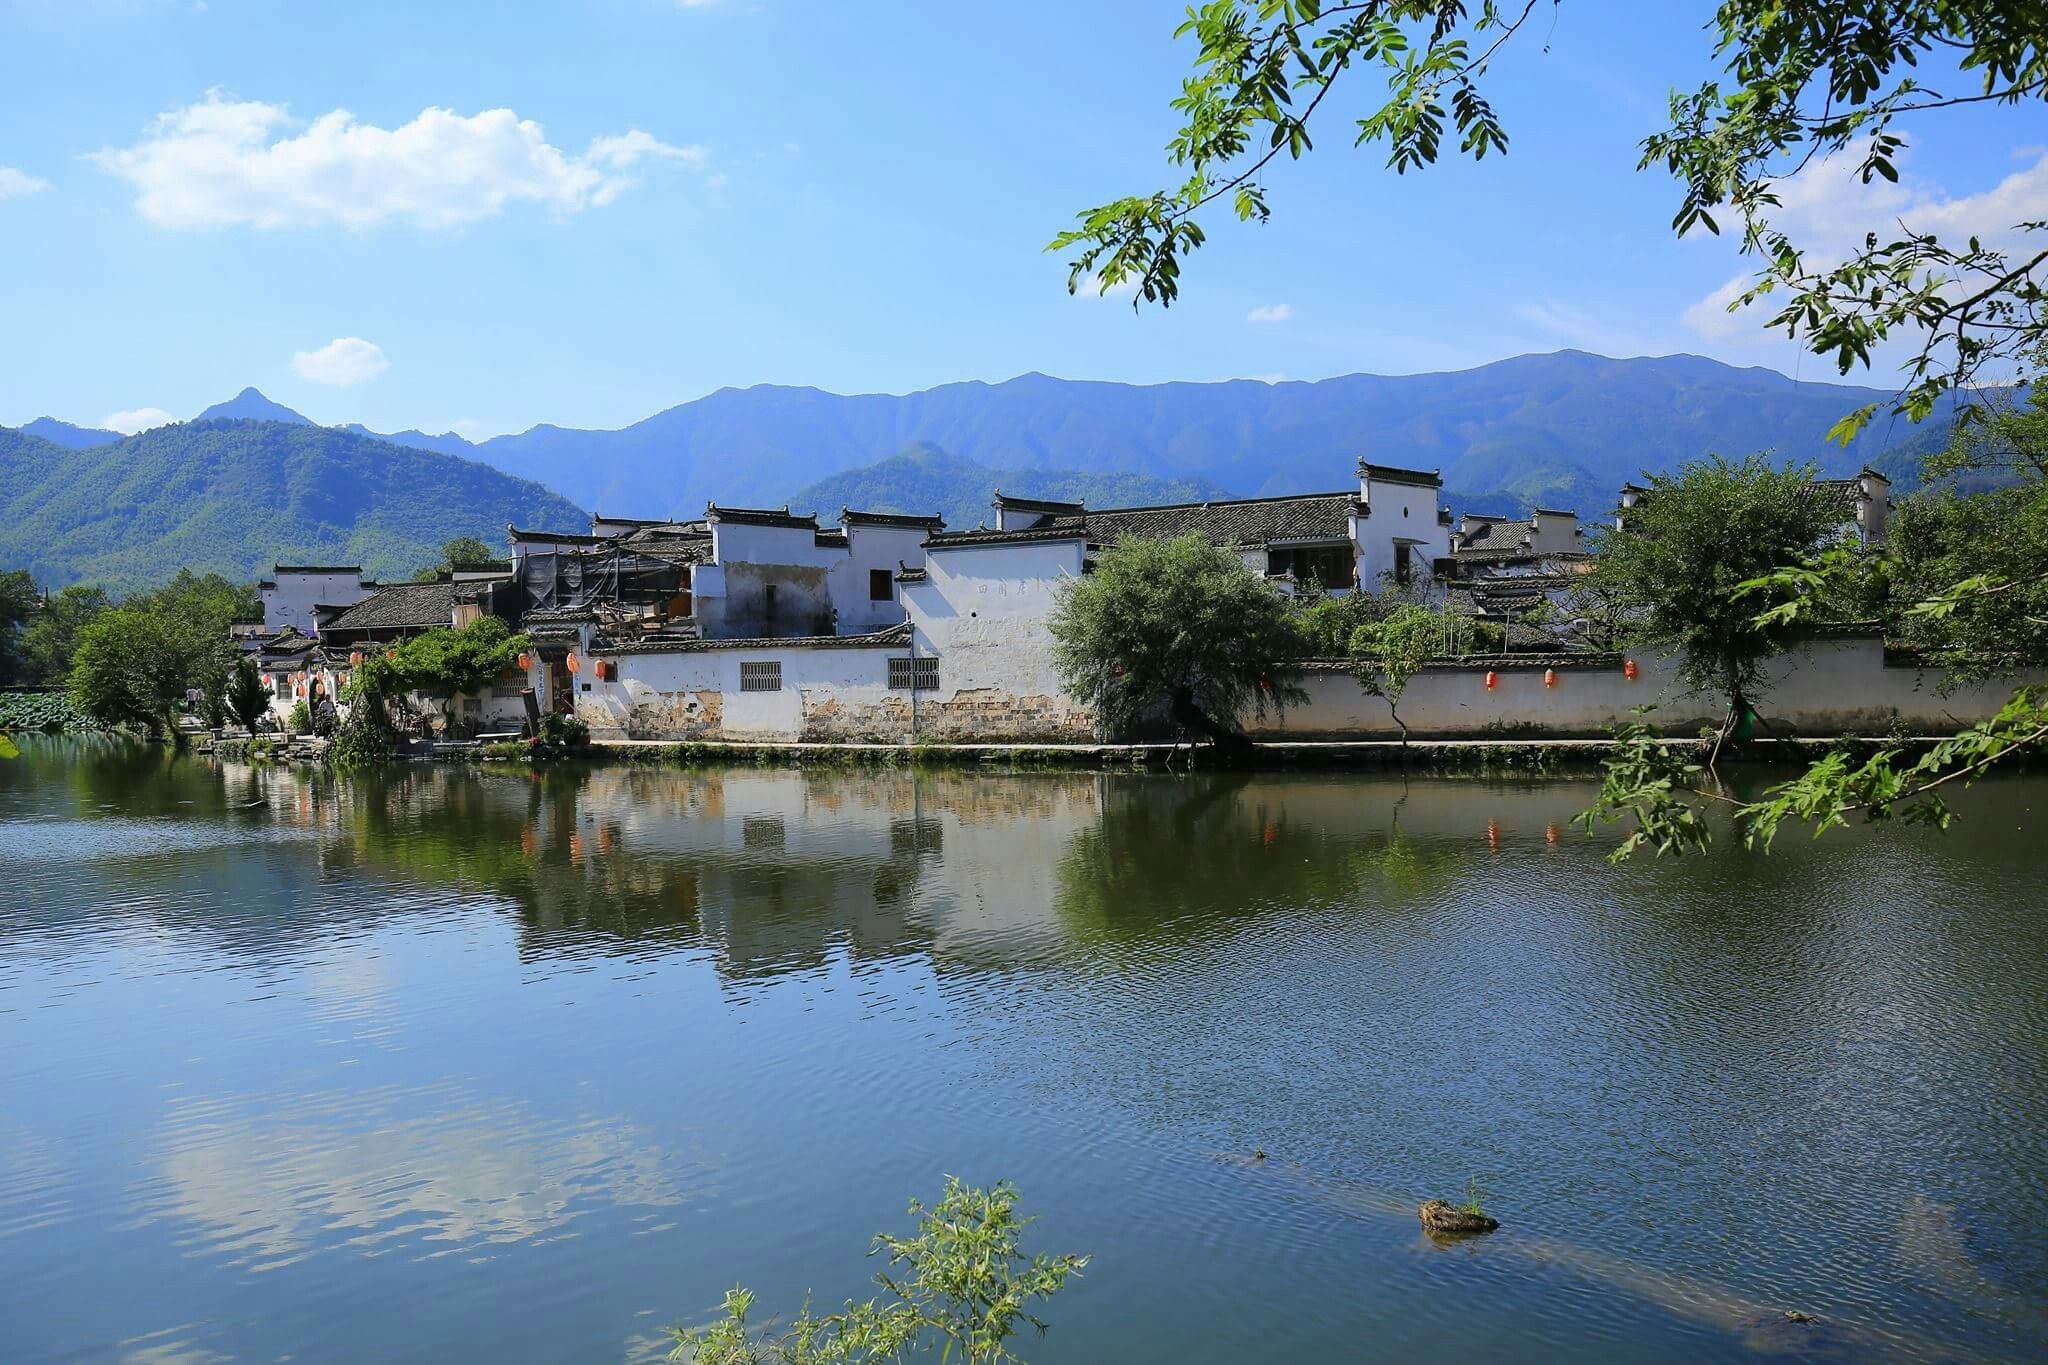
landscape, tree, mountain, flower, lake, river, mountain range, village, pond, reflection, reservoir, body of water, china, huangshan, rural area